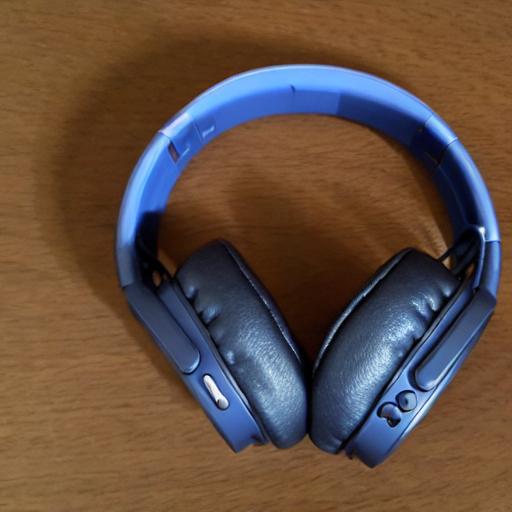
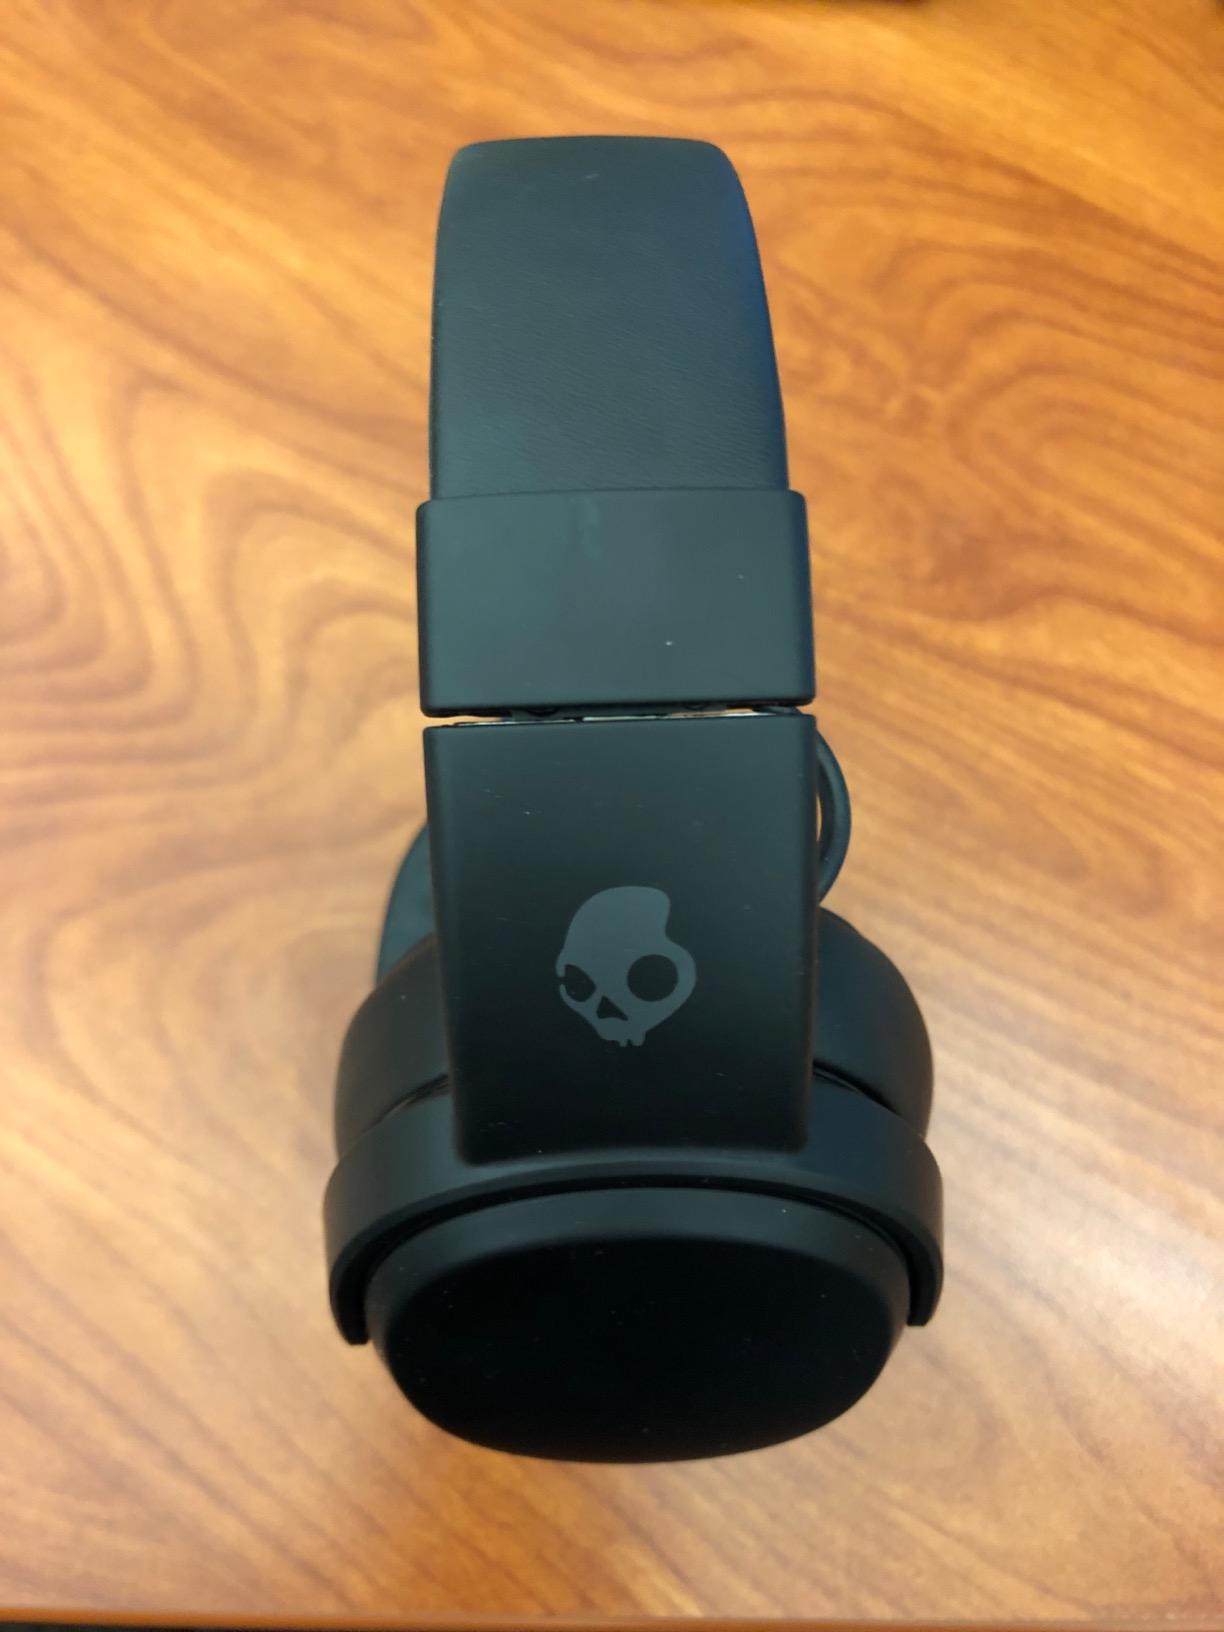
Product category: headphones
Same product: no